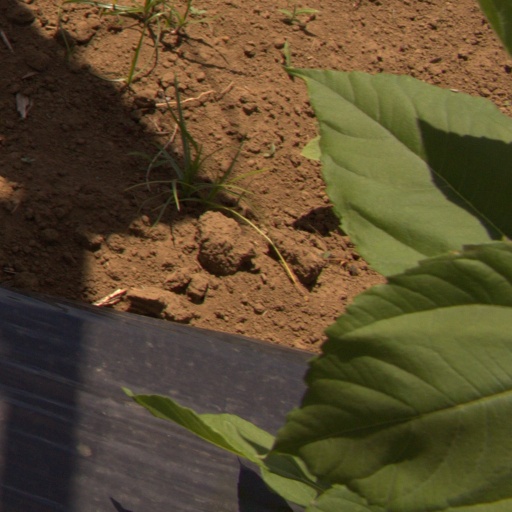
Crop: Jerusalem artichoke